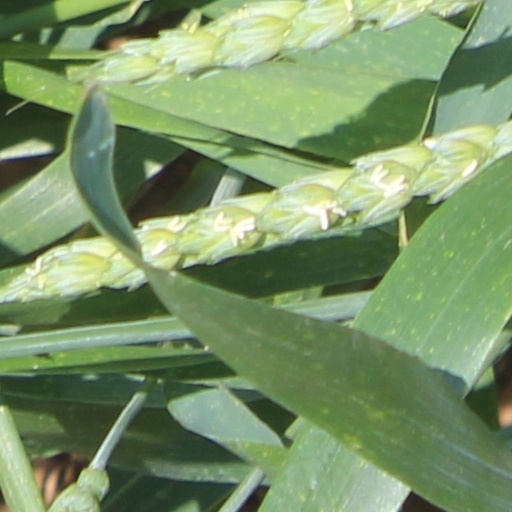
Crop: wheat